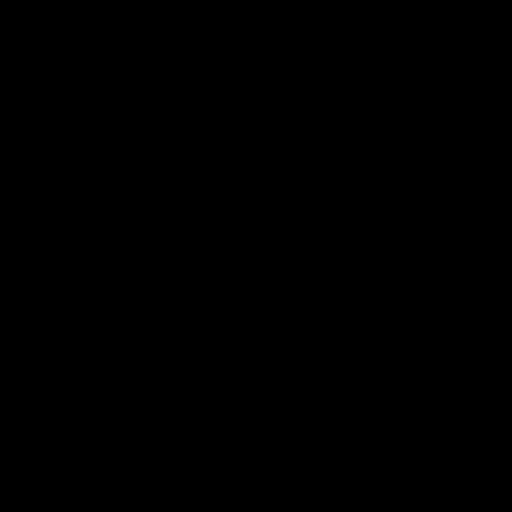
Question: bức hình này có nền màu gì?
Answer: màu xám